Quakers in Upper Canada

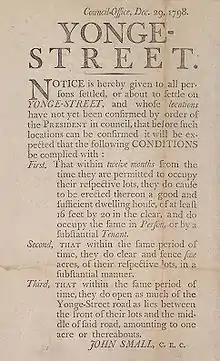
A notice to settlers of Yonge Street from 1798, indicating their duties once they settled land granted to them

In 1801, Timothy Rogers, from Danby Monthly Meeting in Vermont, had travelled up Yonge Street and found a fertile area where he thought he could create a new community that would unite Friends in Canada—until then split between two Yearly Meetings. He applied for and received a grant for land totalling 40 farms, each of , and subsequently returned to Vermont to recruit families to operate those farms. By February 1802, he had set out for King Township with the first group of settlers for those forty farms. A second group followed later that month settling in neighbouring Whitchurch township.